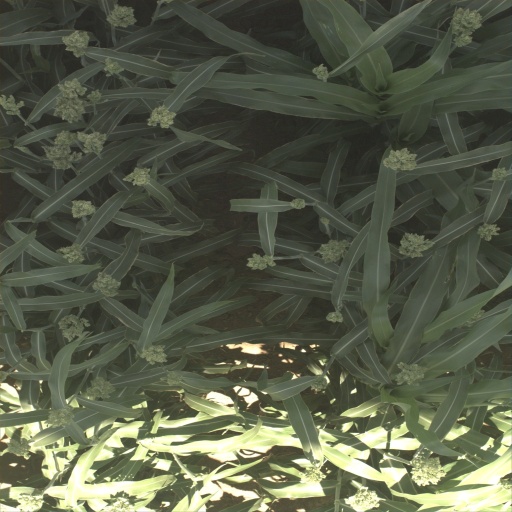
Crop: sorghum